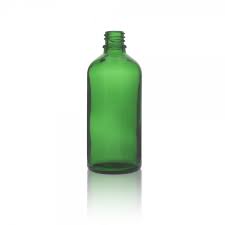
Label: glass